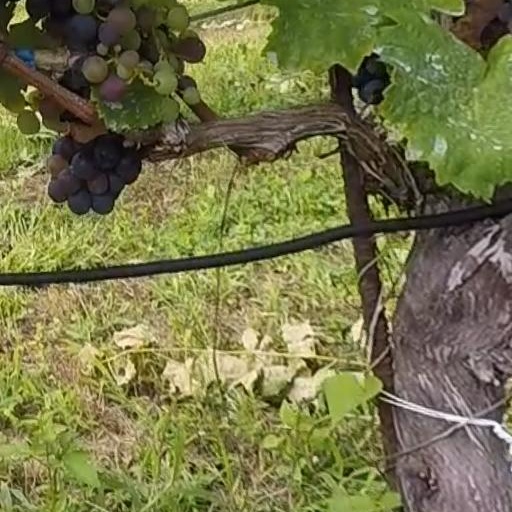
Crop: grape